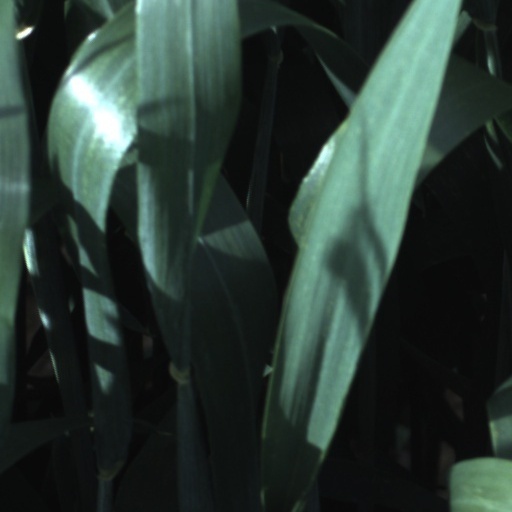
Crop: wheat